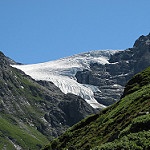
Label: glacier